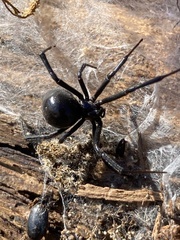
Species: Lactrodectus_hesperus